Ufa State Aviation Technical University

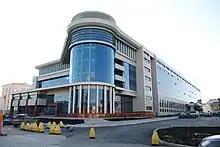
USATU buildings 9,8

On July 8, 2022, the Ufa University of Science and Technology was established through the reorganization (merger) of Bashkir State University and Ufa State Aviation Technical University, which ended on November 1